Almohad wars in the Iberian Peninsula

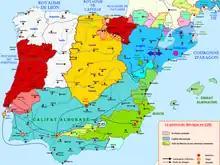
Map of the Iberian Peninsula in 1195.

The Castilian field army had been destroyed. The outcome of the battle shook the stability of the Kingdom of Castile for several years and all nearby castles surrendered or were abandoned: Malagón, Benavente, Calatrava la Vieja, Caracuel, and Torre de Guadalferza, and the way to Toledo was wide open. However, both sides had considerable casualties, including the Almohads, who could not continue with their campaign. The Almohads obtained an alliance with King Alfonso IX of León, who was angry with Alfonso VIII, who did not wait for him to fight the battle in Alarcos.